Kissing Is No Sin (1926 film)

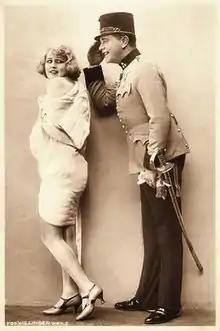
Xenia Desni and Livio Pavanelli

Kissing Is No Sin is a 1926 German silent comedy film directed by Rudolf Walther-Fein and Rudolf Dworsky and starring Xenia Desni, Ellen Plessow, and Livio Pavanelli.